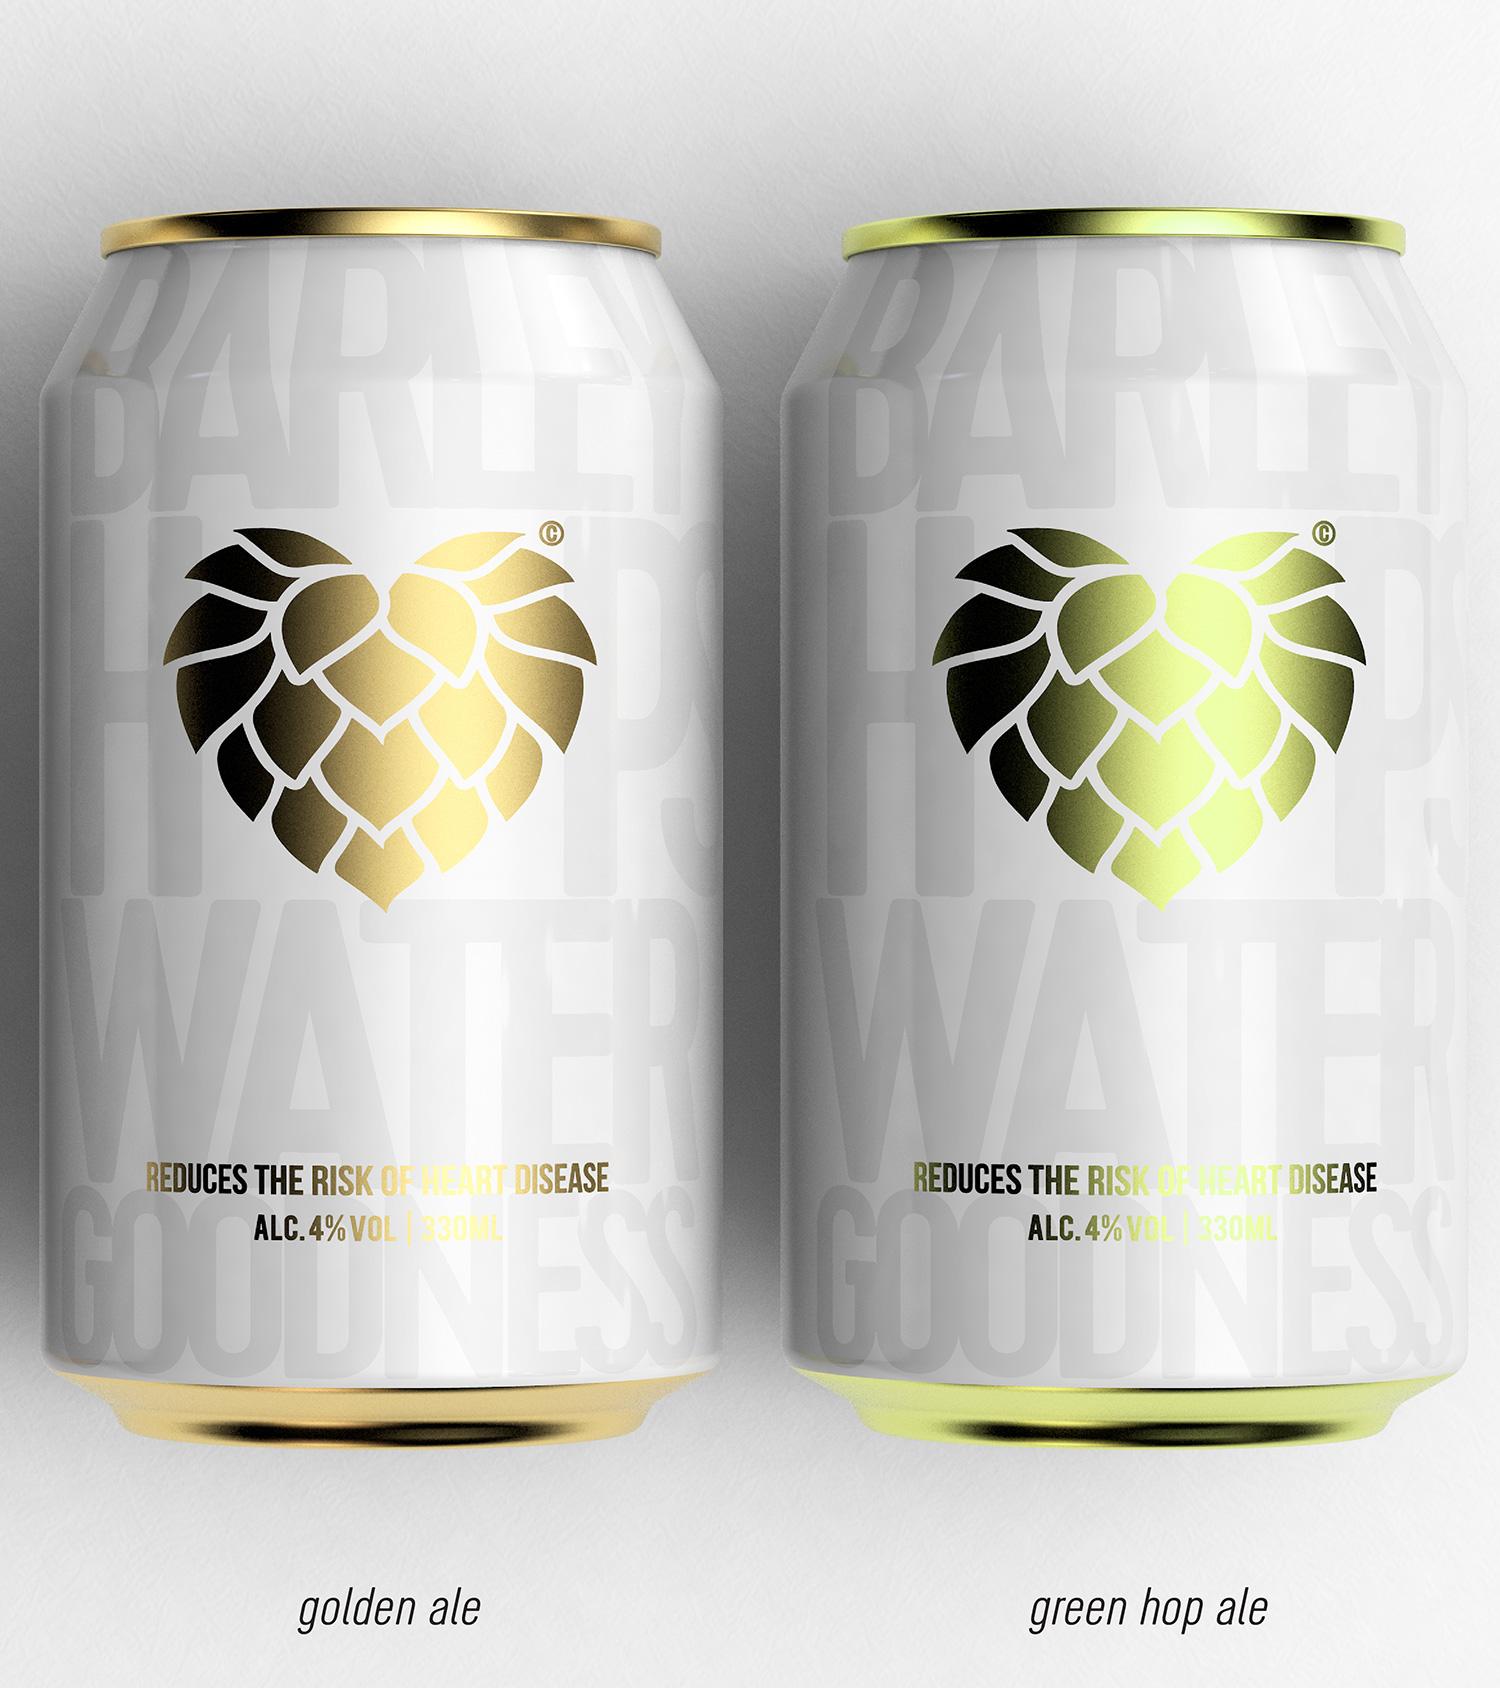
Label: metal